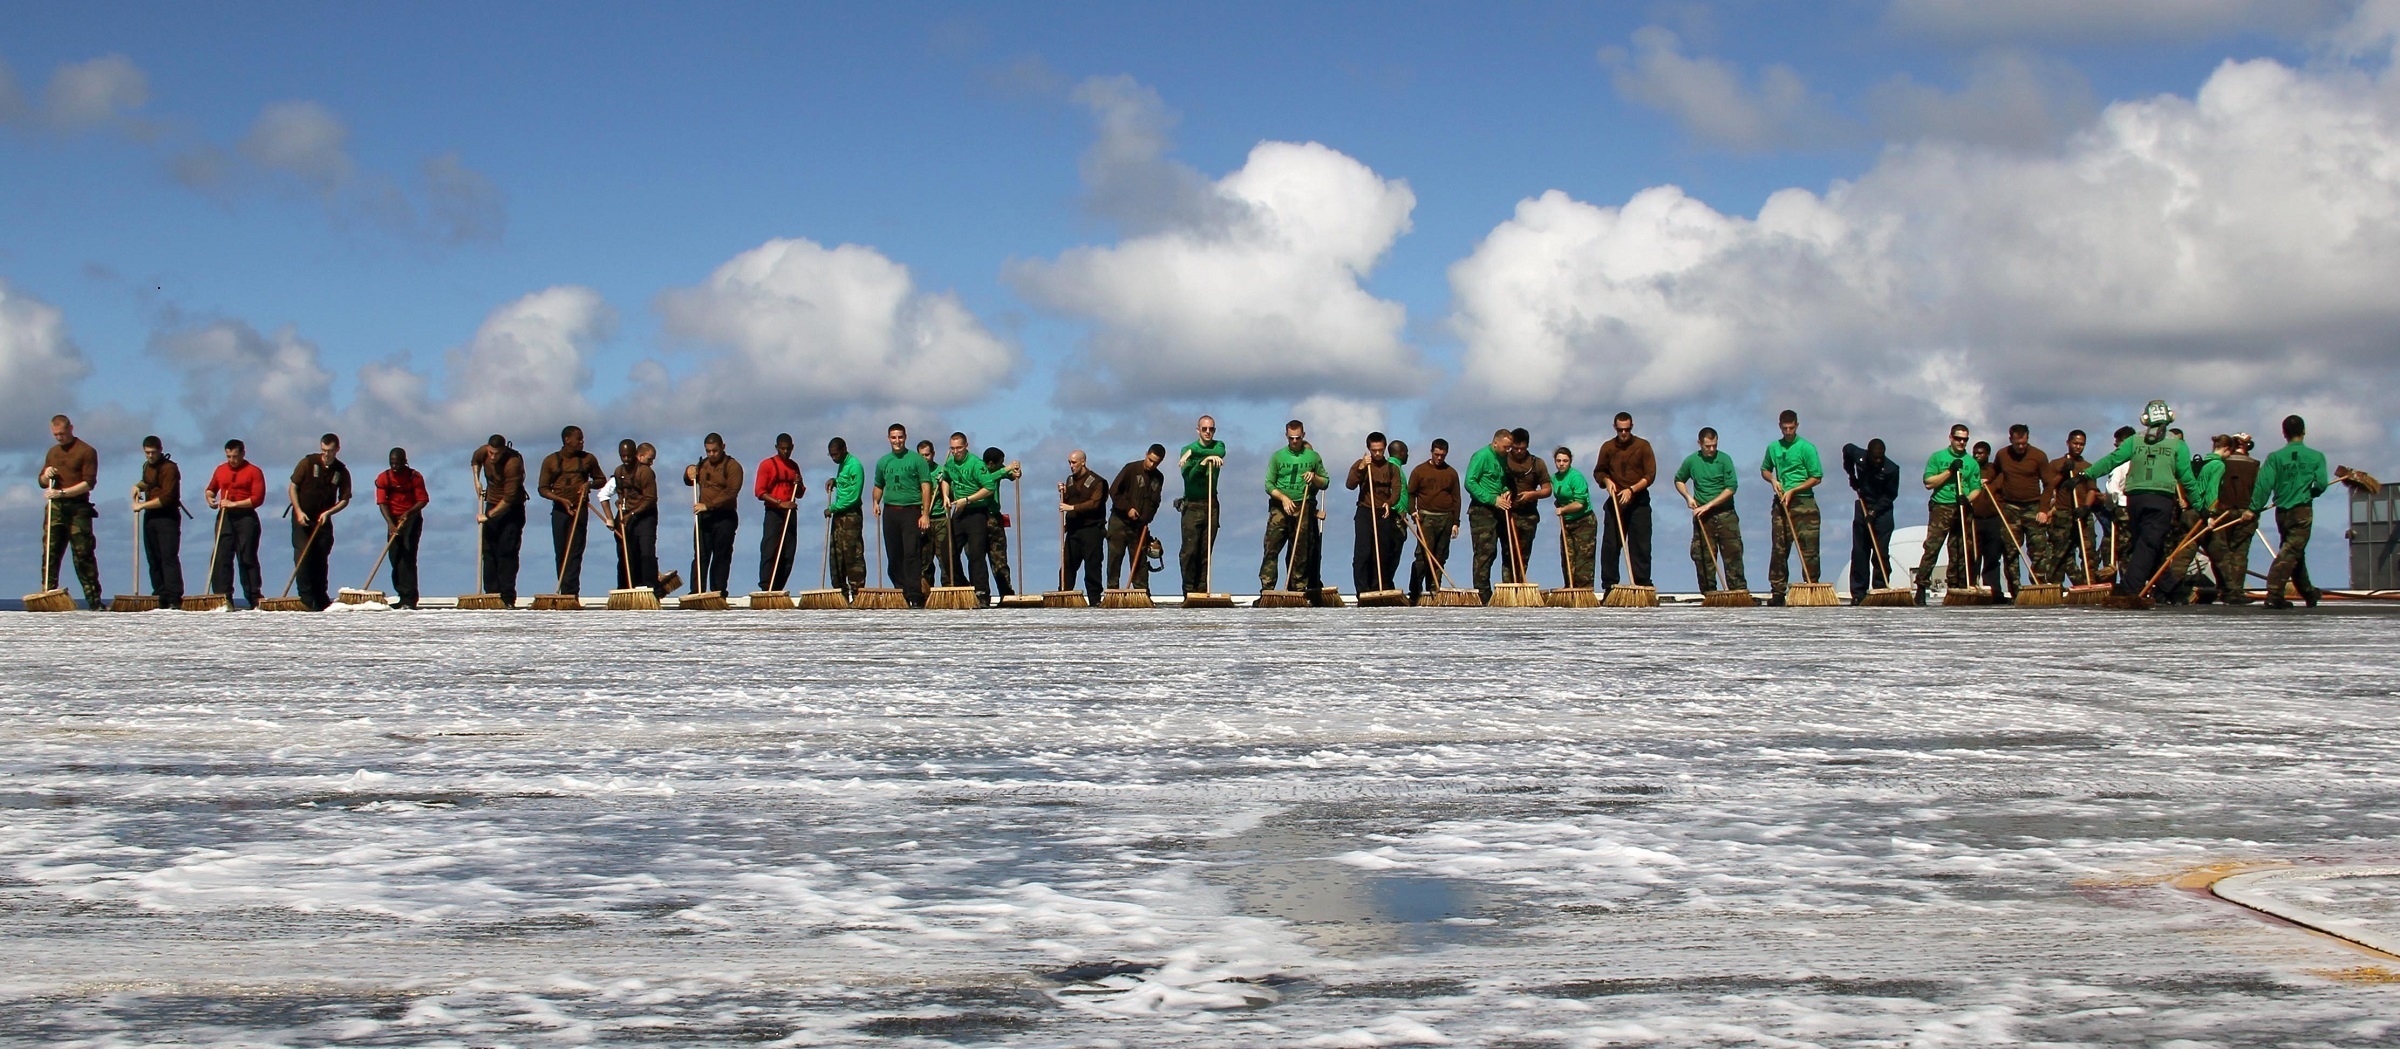
sea, group, deck, ship, military, paddle, vessel, vehicle, flight, usa, goal, project, boating, teamwork, navy, crew, job, service, cooperation, aircraft carrier, sailors, scrubbing